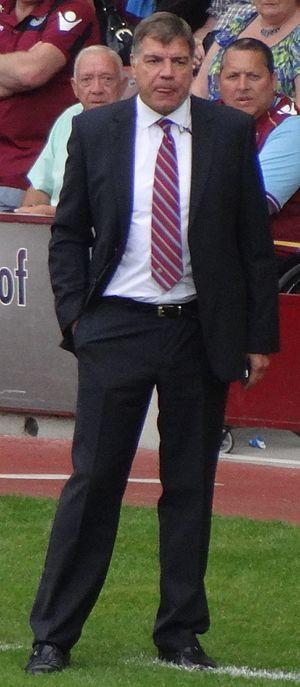
Samuel Allardyce, aussi surnommé « Big Sam », né le 19 octobre 1954 à Dudley en Angleterre, est un footballeur anglais évoluant au poste de défenseur reconverti comme entraîneur.